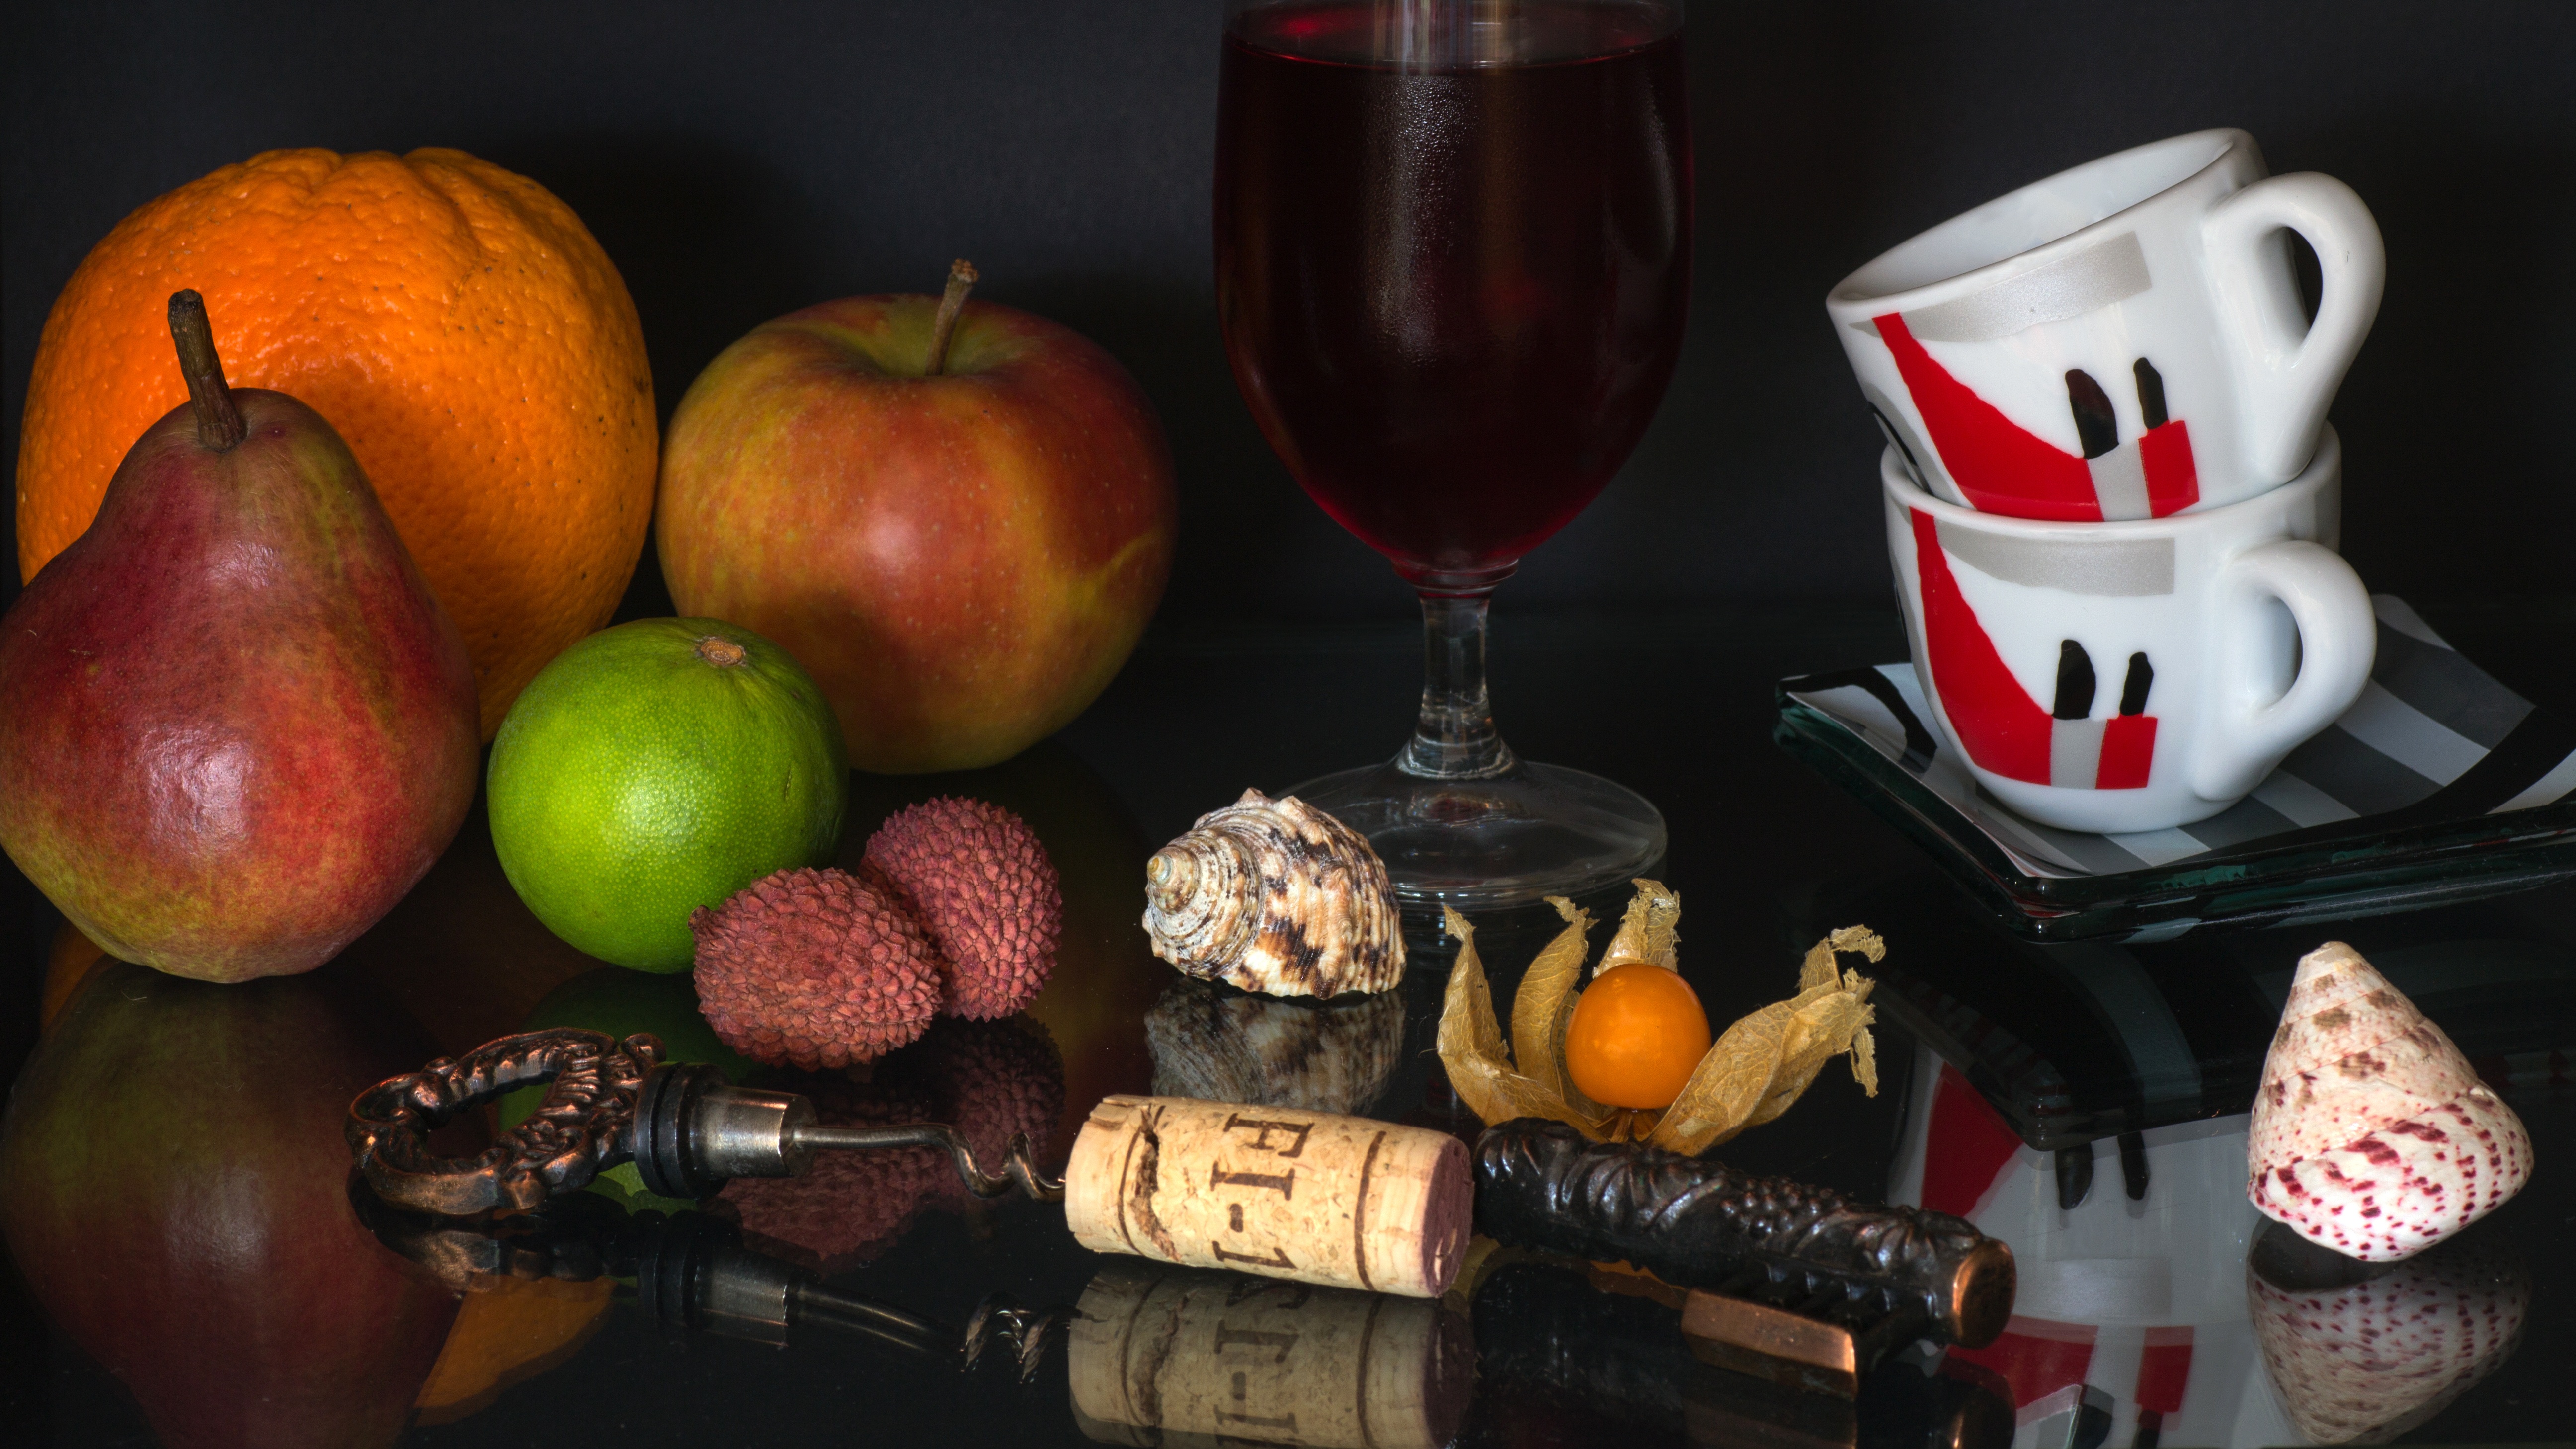
orange, food, produce, drink, lychee, still life, painting, wine glass, fruits, t, liqueur, mirroring, mussels, still life photography